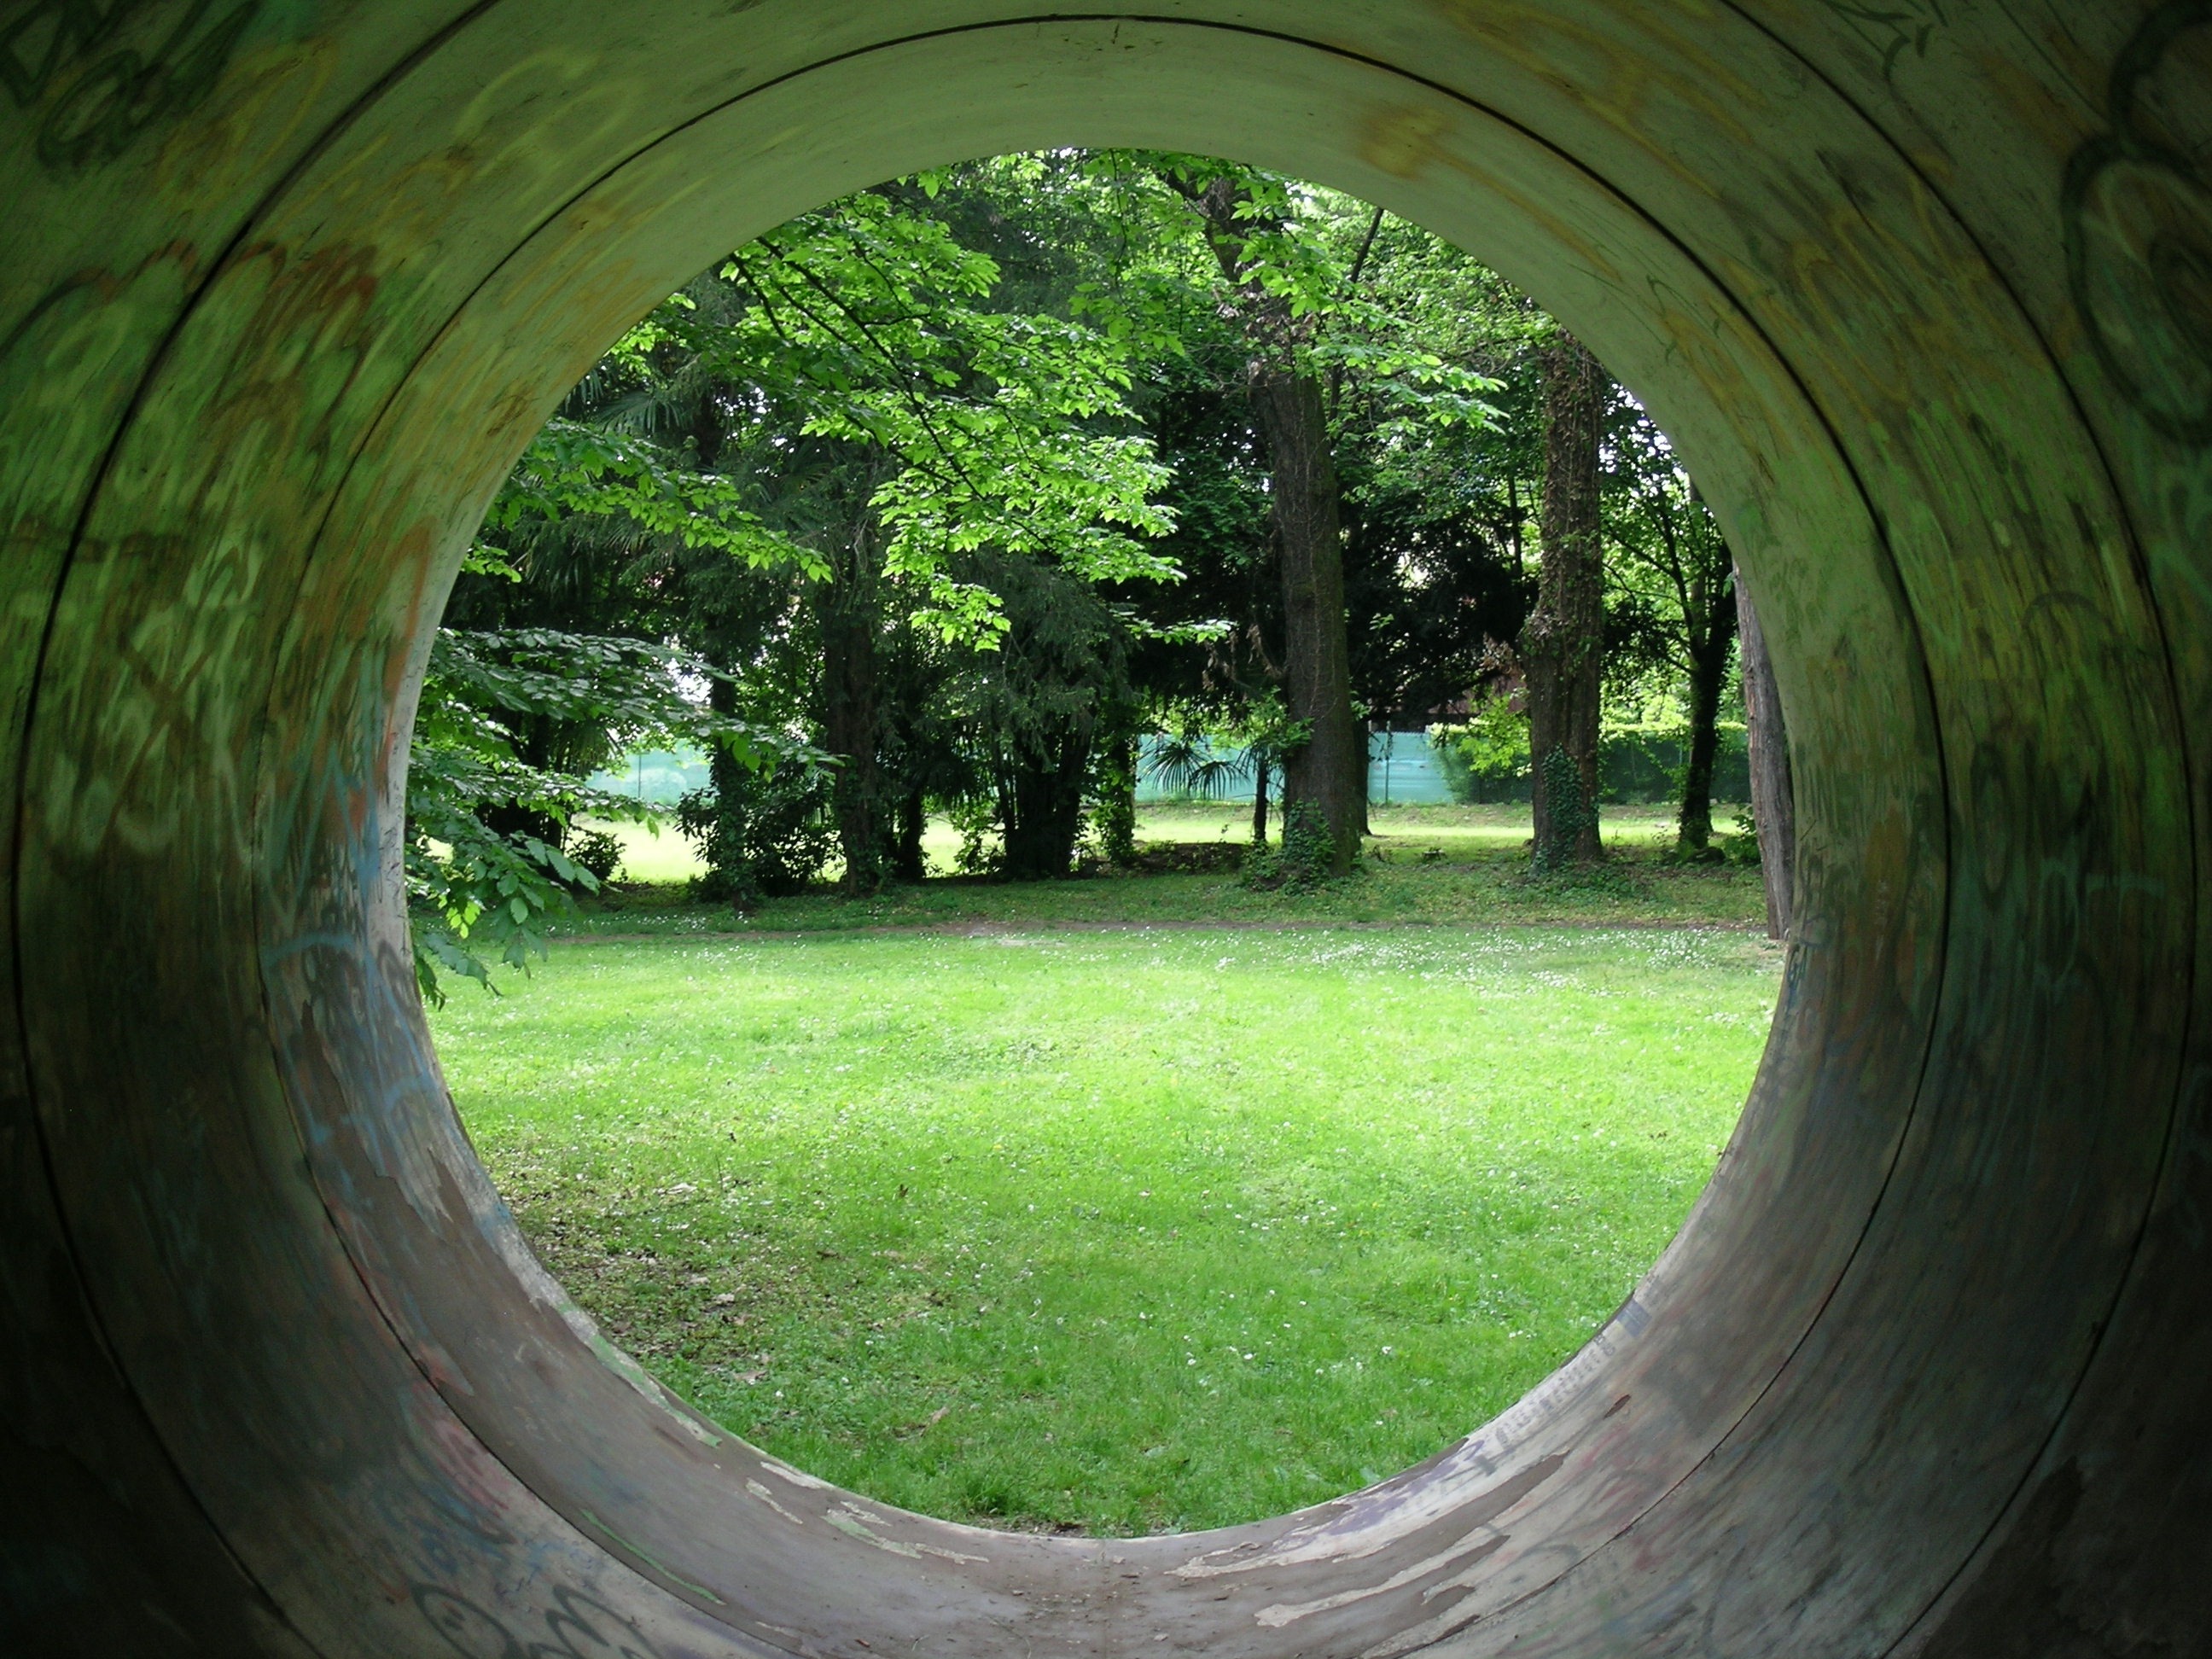
tree, nature, grass, sunlight, leaf, tube, flower, arch, green, park, waterway, circle, merate, rural area, woody plant